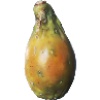
Label: Cactus fruit 1